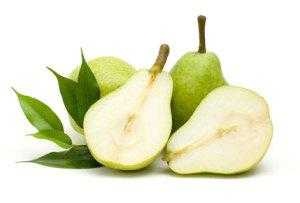
Label: Pear